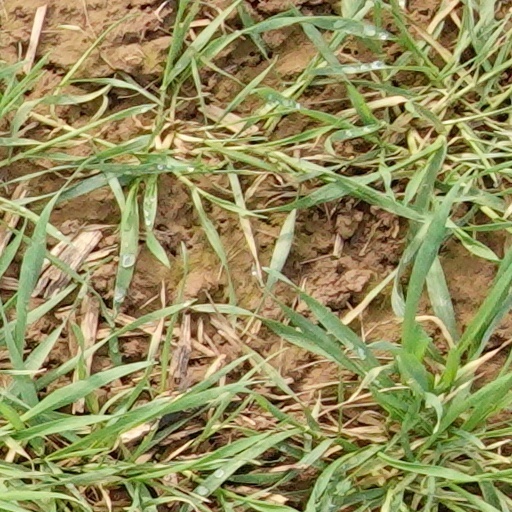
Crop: wheat